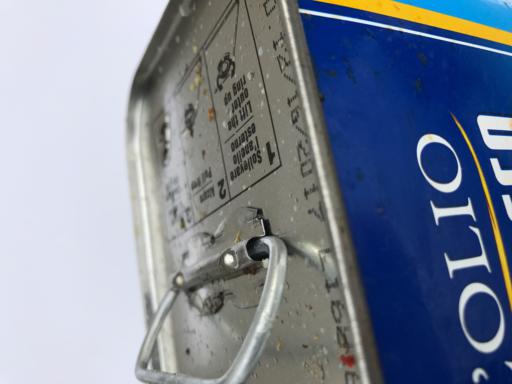
Waste category: metal